Buck Martinez

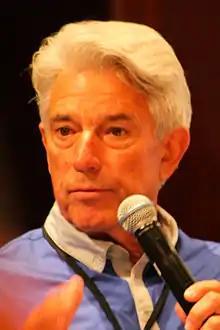
Martinez in 2014

After retiring as an active player following the 1986 season, Martinez began his broadcasting career as a color analyst for Toronto Blue Jays games in 1987. Eventually, this led to a job with TSN in which he was first paired with Fergie Olver. When Olver was replaced by Jim Hughson in 1990, Martinez remained the color analyst. The pair of Hughson and Martinez also worked together on a number of ESPN telecasts, as well as on EA Sports "Triple Play Baseball" video game series. Hughson left TSN in 1994, and was replaced by Dan Shulman. Like Hughson, Shulman also frequently moonlighted on ESPN and eventually joined ESPN full-time, whereas Martinez became manager of the Blue Jays from 2001 to 2002. During his stint on ESPN, Martinez won a Sports Emmy Award for his work as part of the crew for the broadcast of Cal Ripken's 2,131st consecutive game.